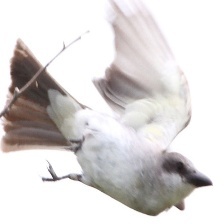
Species: GRAY KINGBIRD
Scientific name: TYRANNUS DOMINICENSIS